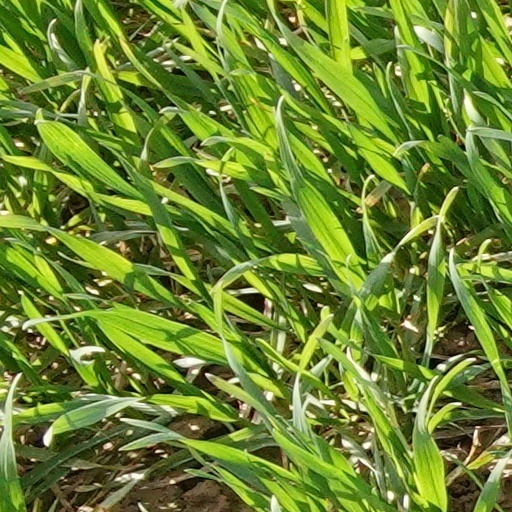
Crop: wheat